Comedy in the Philippines

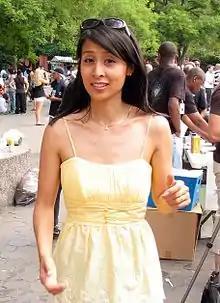
Filipino-American YouTube Comedian Christine "Happy Slip" Gambito at the 777 YouTube gathering in Washington Square Park in Virginia Beach, Virginia.

While emigration from the Philippines started becoming a phenomenon early in the Nation's history, it grew began to grow significantly in light of labor export policies during the Ferdinand Marcos, Corazon Aquino, and Fidel Ramos administrations. As a result, Filipino immigrants have established themselves around the world, with second and even third generations of ethnic Filipinos in many western and middle eastern countries, notably the United States, which has long-held cultural ties with the Philippines. Among these immigrants and their descendants, a new subset of comedians has arisen, reflecting the experiences of the Philippine diaspora.